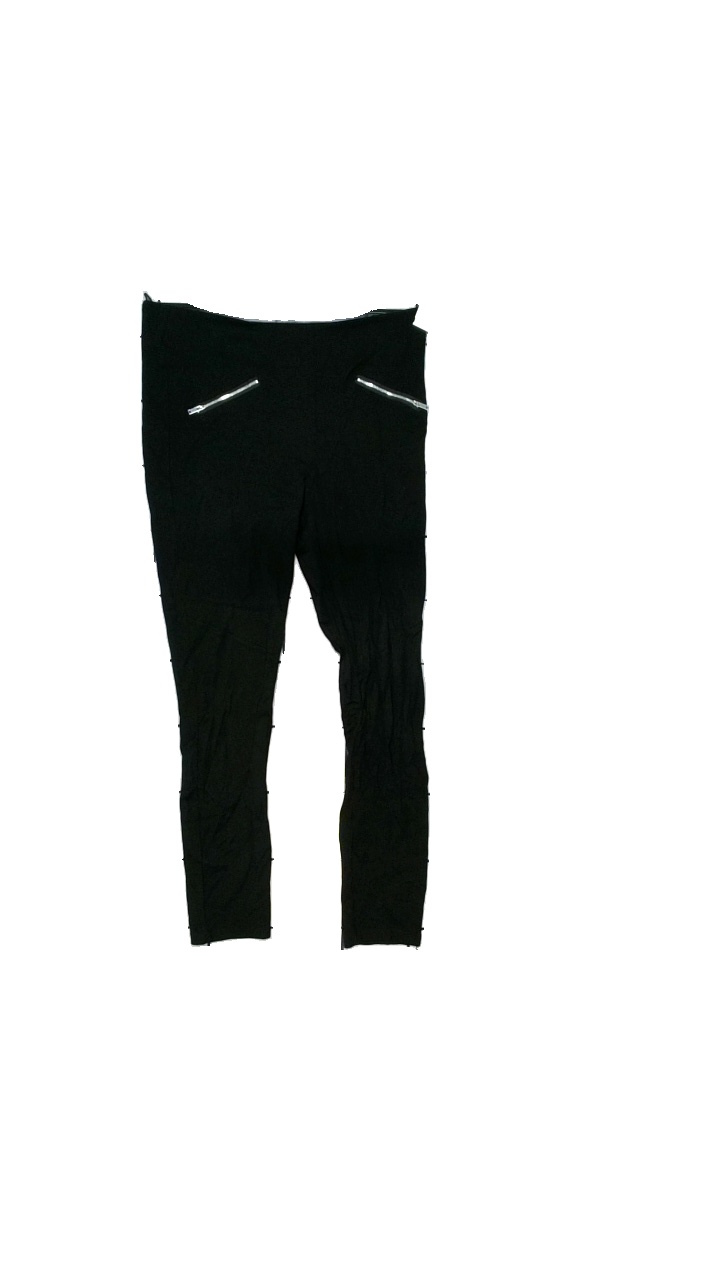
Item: Trousers (Ladies)
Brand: Crossbow
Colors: Black
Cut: Loose, Tight
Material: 56% polyester, 41% viscose, 3% elastane
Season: All
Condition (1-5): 3
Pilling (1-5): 4
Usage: Reuse
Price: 50-100